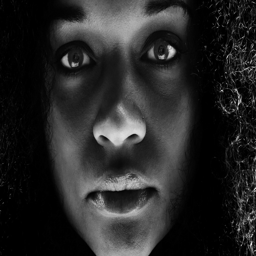
close up on her face in the finished file .